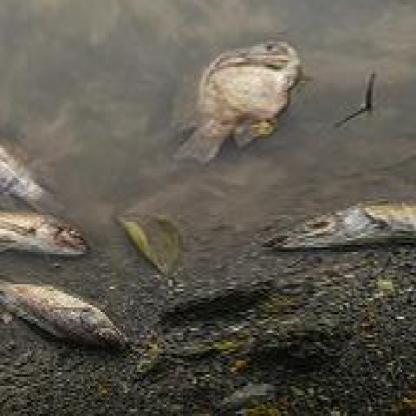
Label: trash